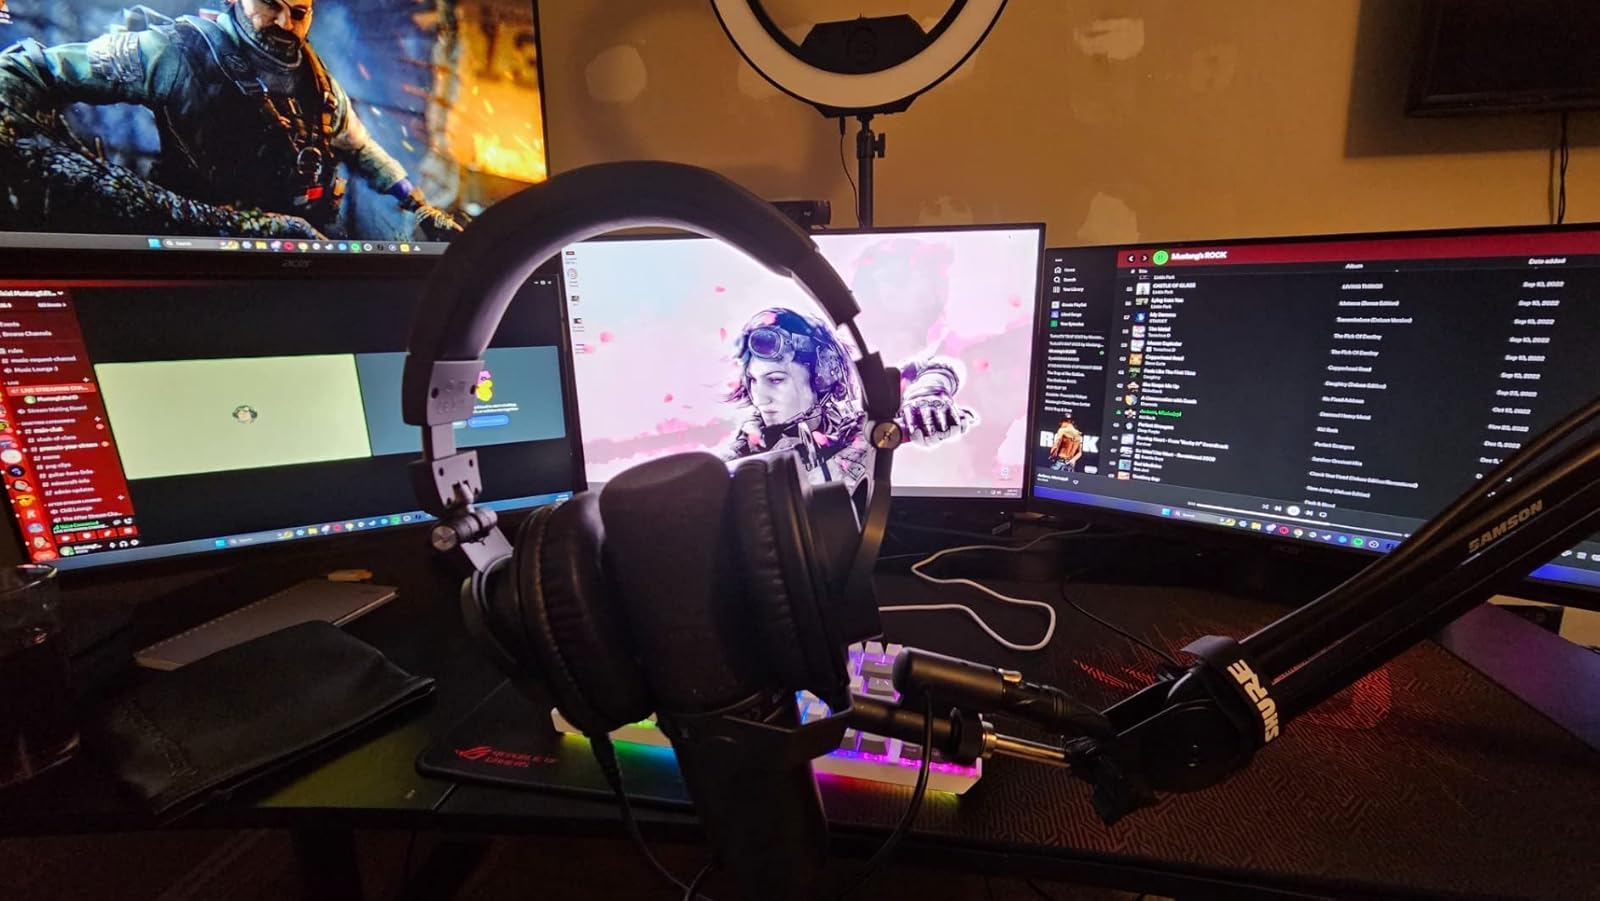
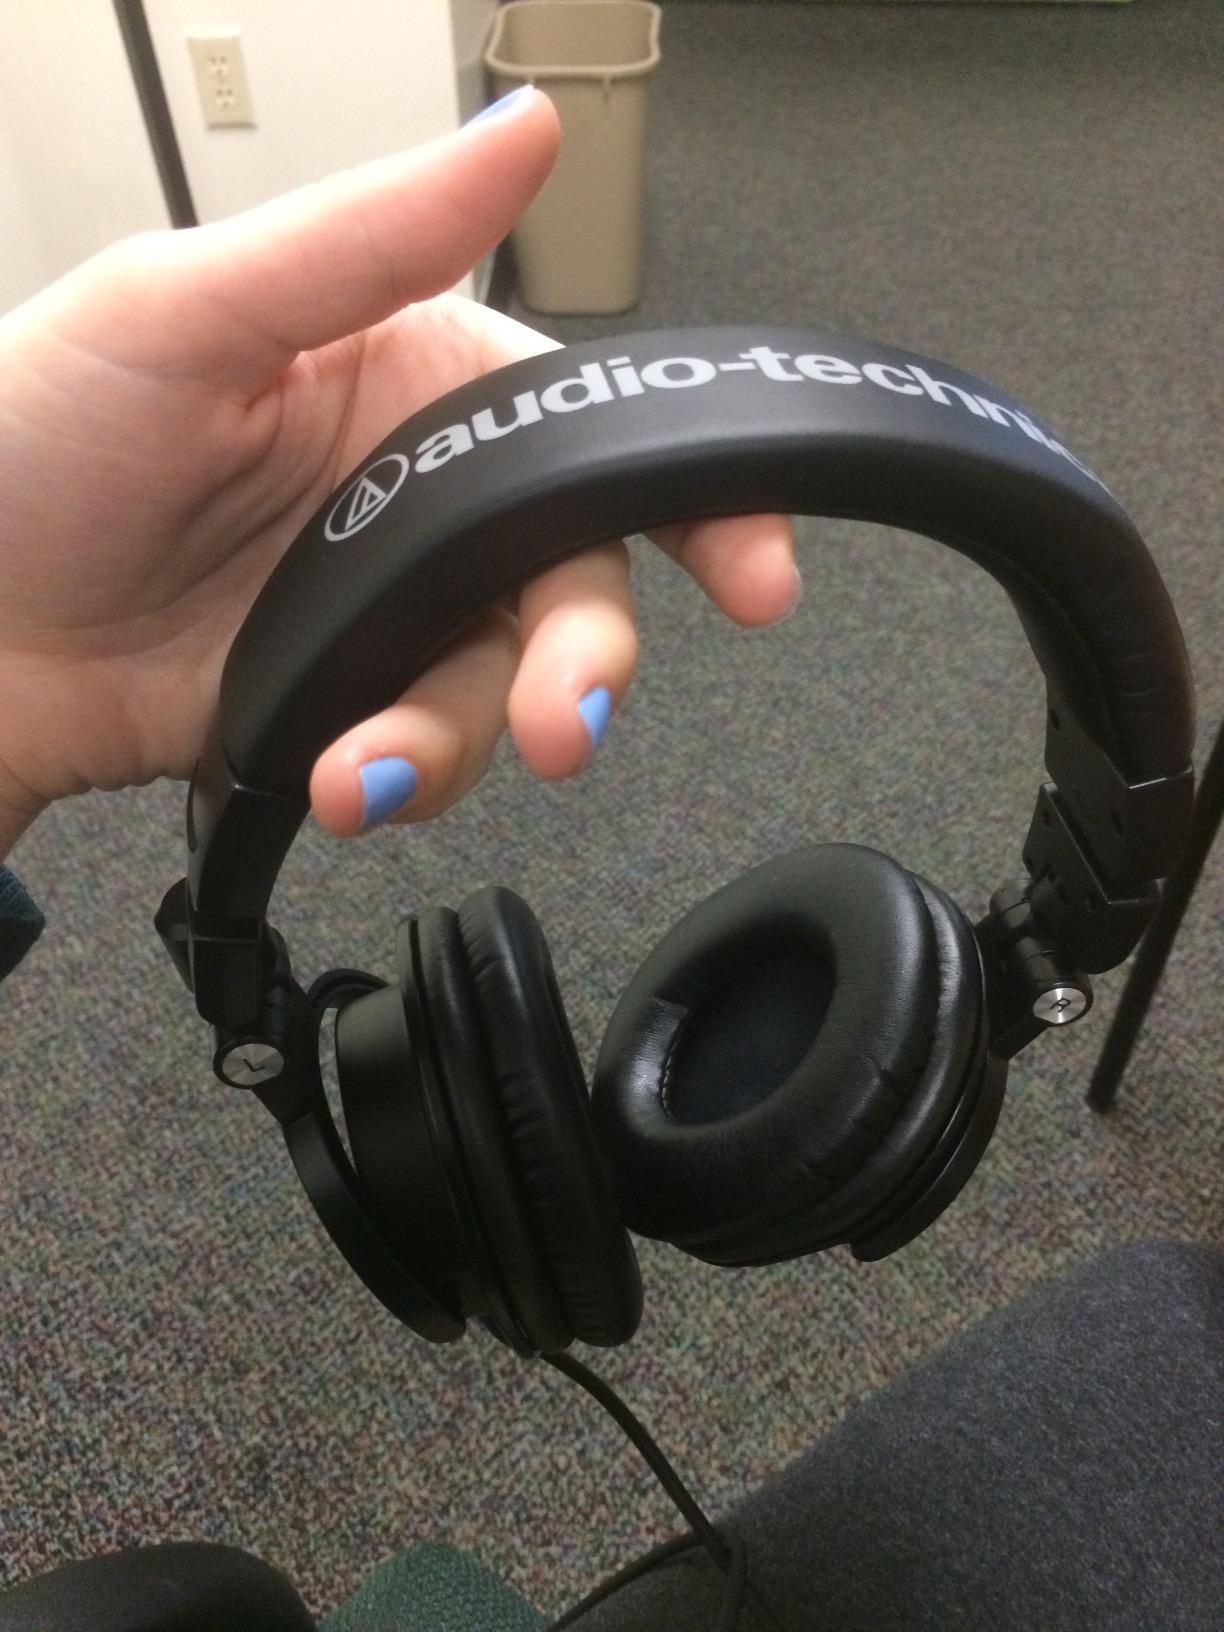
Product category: headphones
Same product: yes